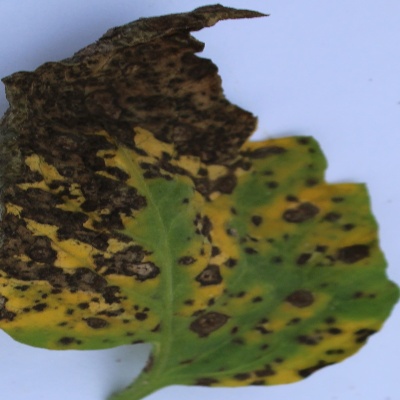
Crop: Tomato
Condition: leaf blight